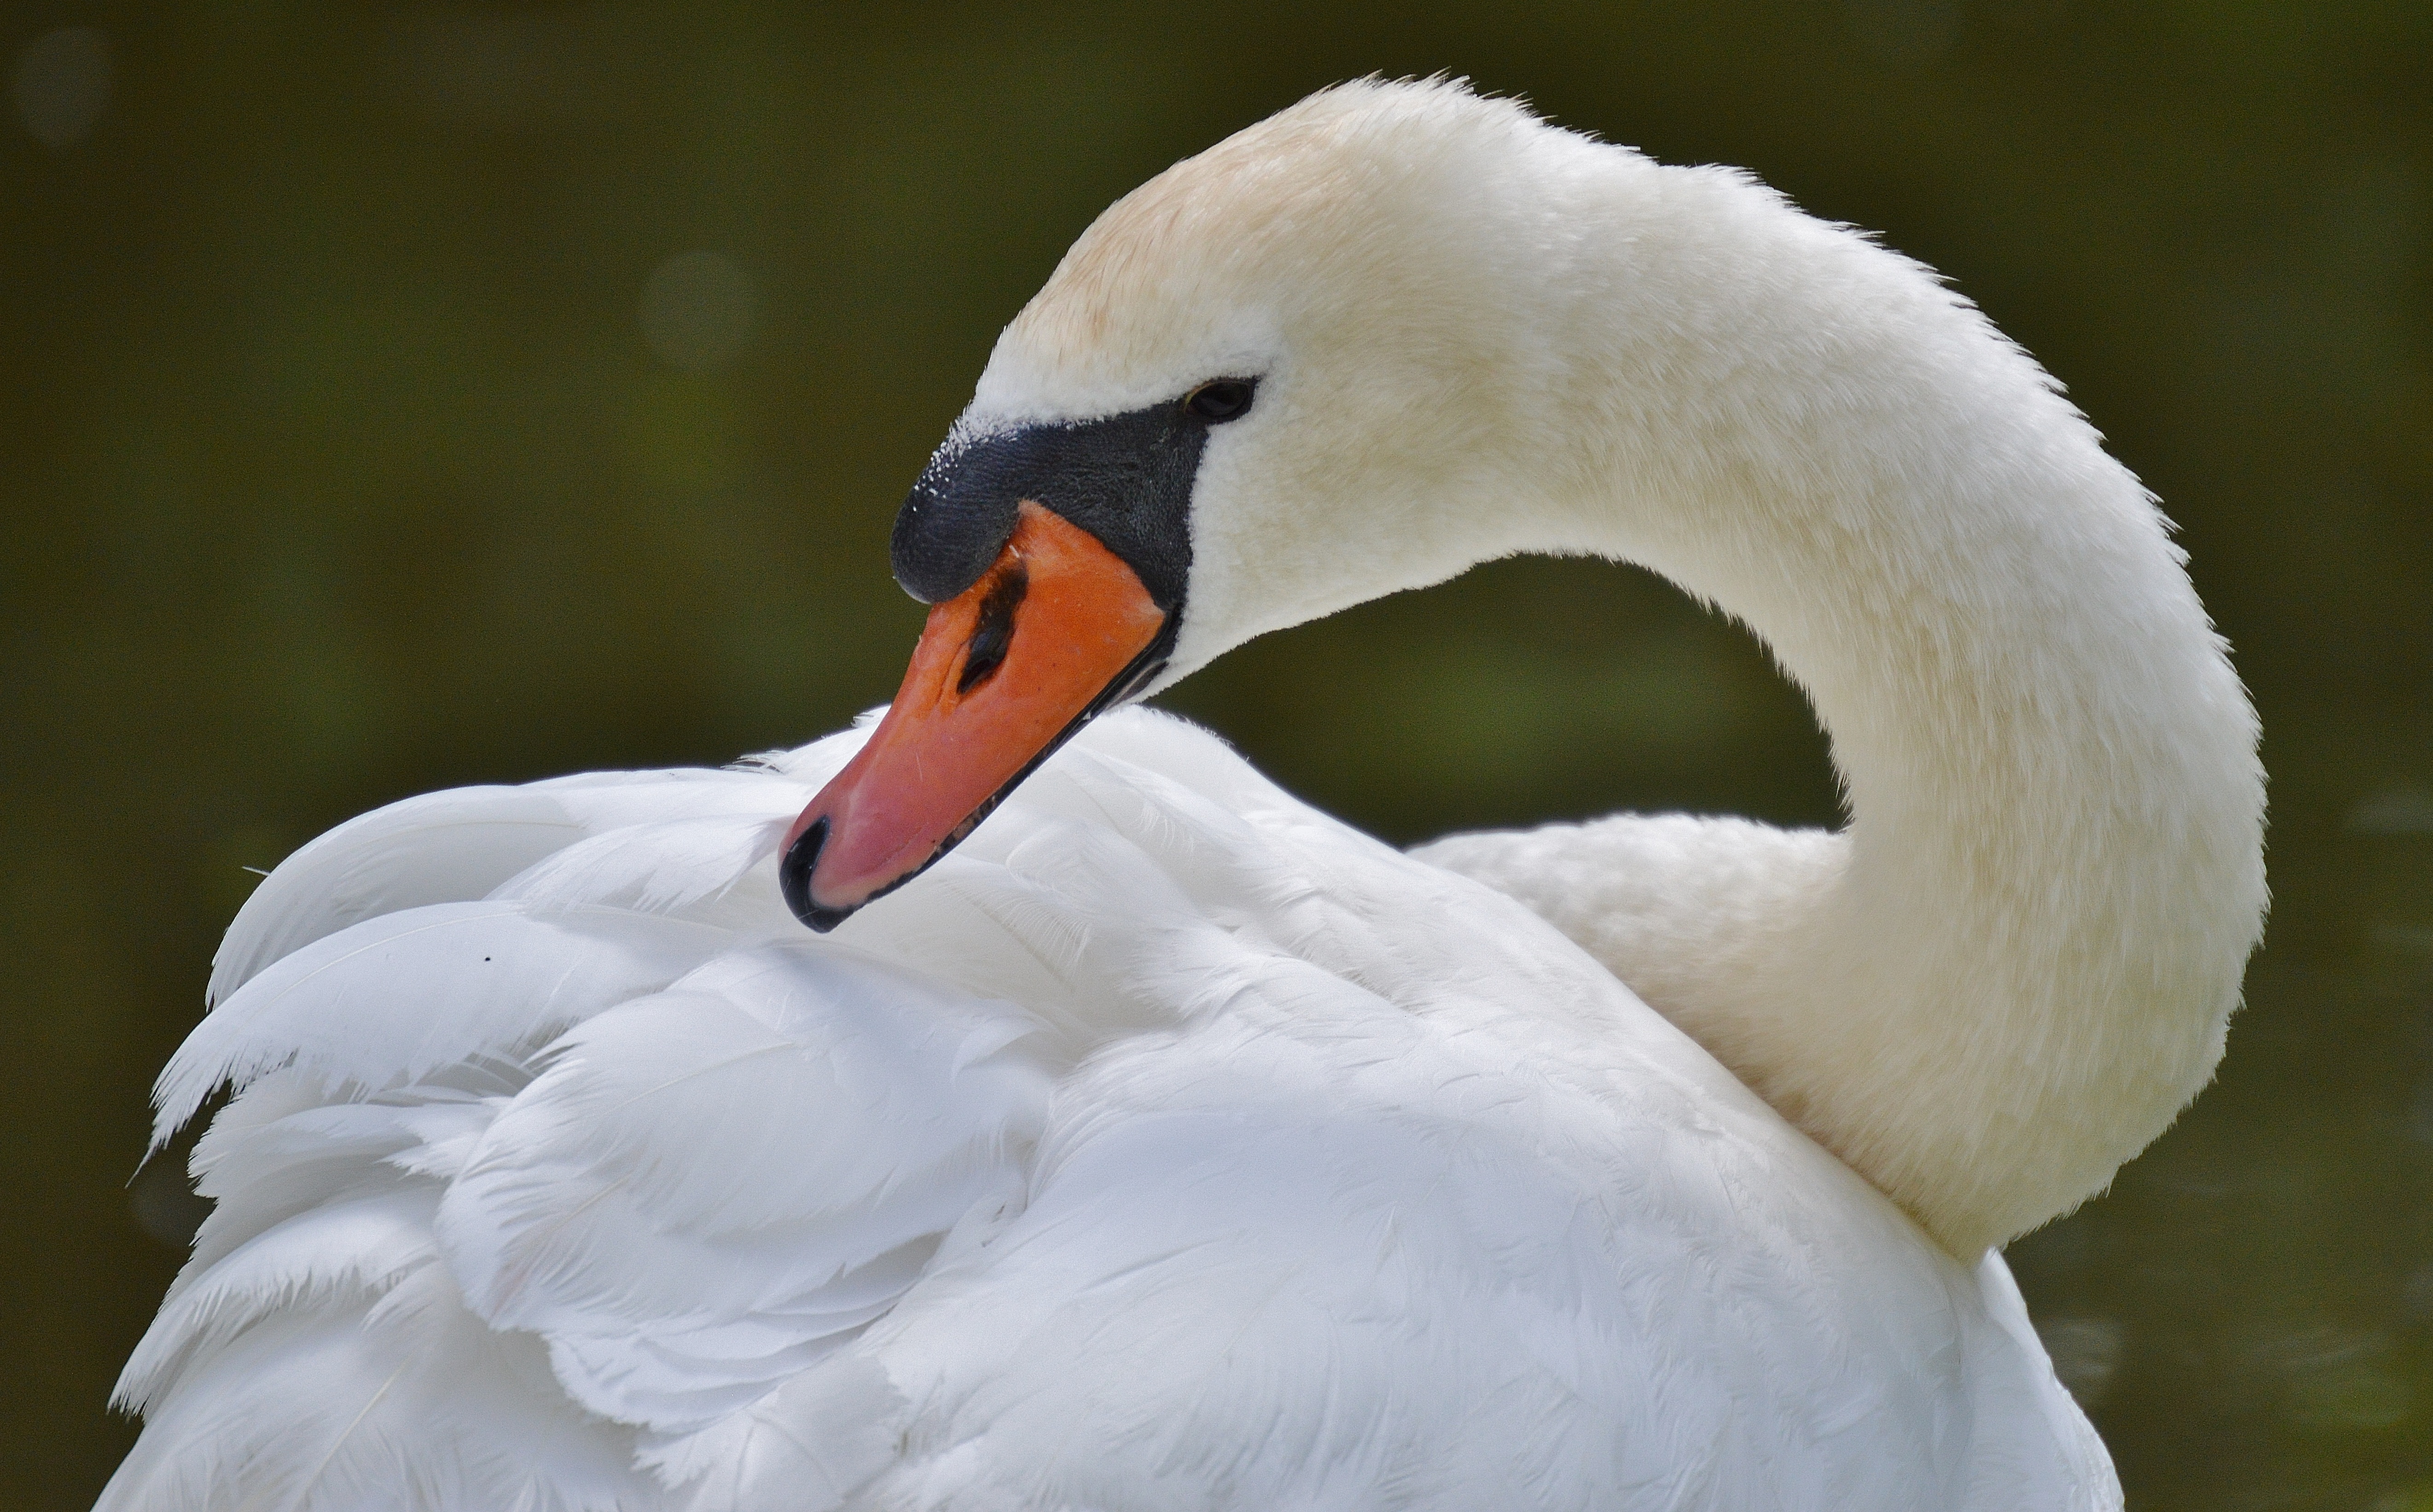
water, bird, wing, white, wildlife, beak, feather, fauna, plumage, close up, swan, swans, vertebrate, waterfowl, waters, water bird, ducks geese and swans